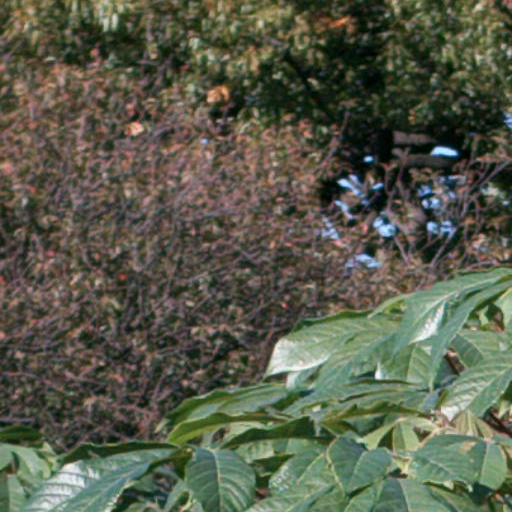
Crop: cassava